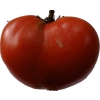
Label: tomato